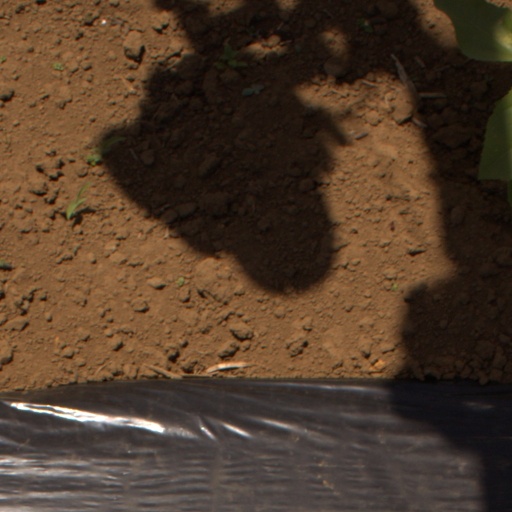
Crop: Jerusalem artichoke